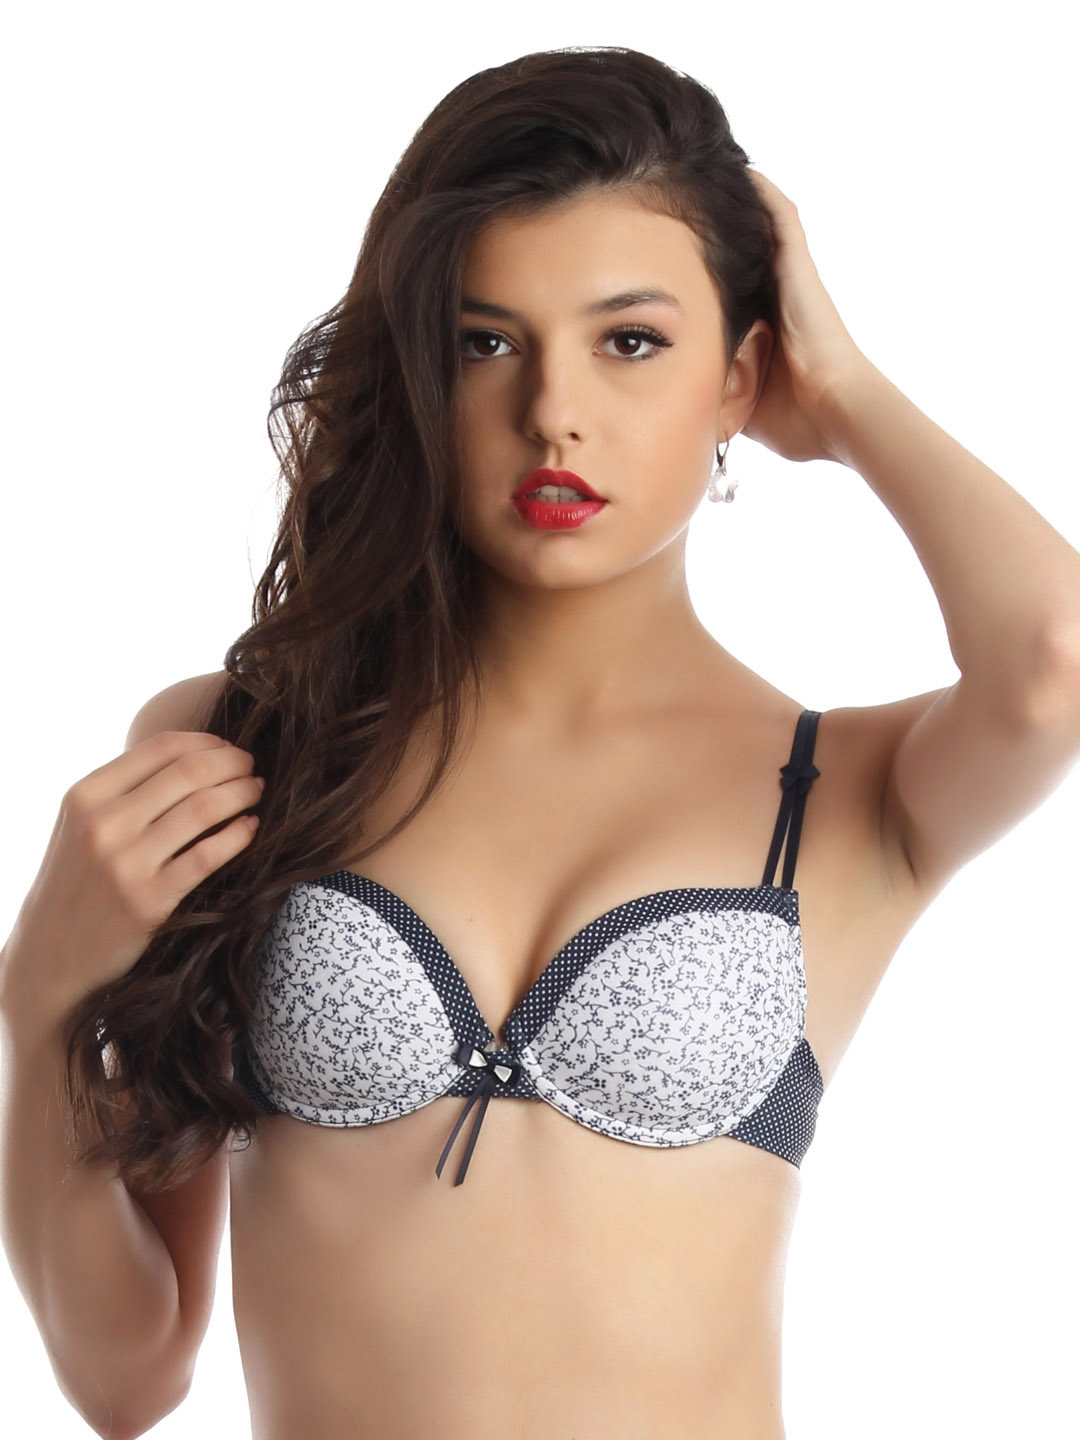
Enamor Eclipse Coloured Reveal Bra HB60
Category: Apparel / Innerwear / Bra
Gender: Women
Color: Navy Blue
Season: Summer 2017
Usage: Casual